Motorola 56000

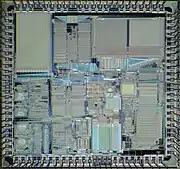
Die of Motorola DSP56001.

The DSP56000 uses fixed-point arithmetic, with 24-bit program words and 24-bit data words. It includes two 24-bit registers, which can also be referred to as a single 48-bit register. It also includes two 56-bit accumulators, each with an 8-bit "extension" ( headroom); otherwise, the accumulators are similar to the other 24/48-bit registers. Being a Modified Harvard architecture processor, the 56k has three memory spaces+buses (and on-chip memory banks in some of the models): a program memory space/bus and two data memory space/bus. The stack area is allocated in a separate address space, which is called "Stack Memory Space", distinct from the main memory address space. The stack, which is used when subroutine calls and "long interrupt"s, is fifteen in depth.